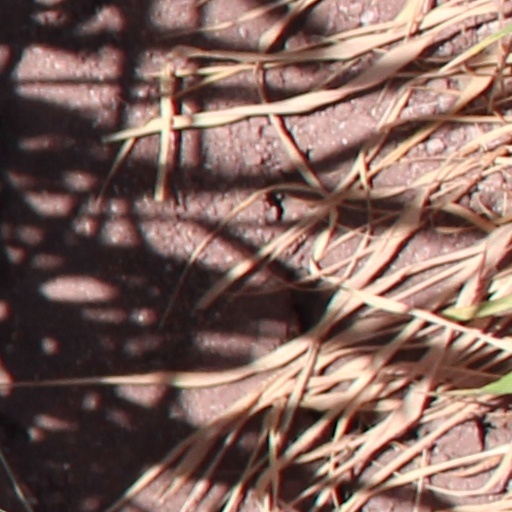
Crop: wheat